Answer in natural language. Consider the 3D positions of the objects in the scene and not just the 2D positions in the image. Is the centerpoint of  DeskLamp (highlighted by a red box) at a higher height than black lshaped countertop (highlighted by a blue box)? Choose between the following options: no or yes
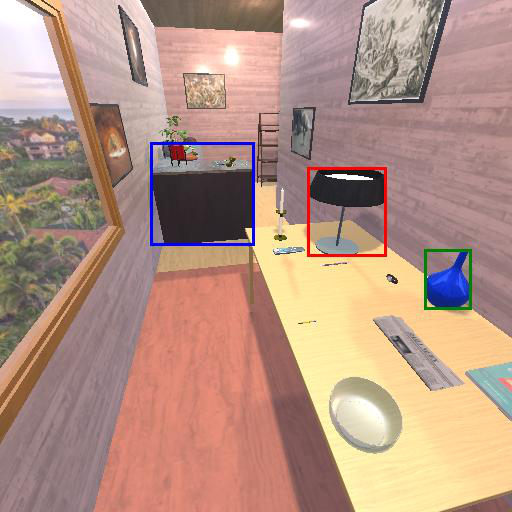
<answer>yes</answer>